Flag of Uzbekistan

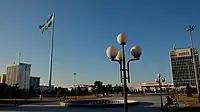
Flying Uzbek flag at Kuksaray Square, Samarkand

The national flag of Uzbekistan, officially the State Flag of the Republic of Uzbekistan, consists of a horizontal triband of azure, white and green, separated by two thin red fimbriations, with a white crescent moon and twelve white stars at the canton. Adopted in 1991 to replace the flag of the Uzbek Soviet Socialist Republic, it has been the flag of the Republic of Uzbekistan since the country gained independence in that same year. The design of the present flag was created by the former one.